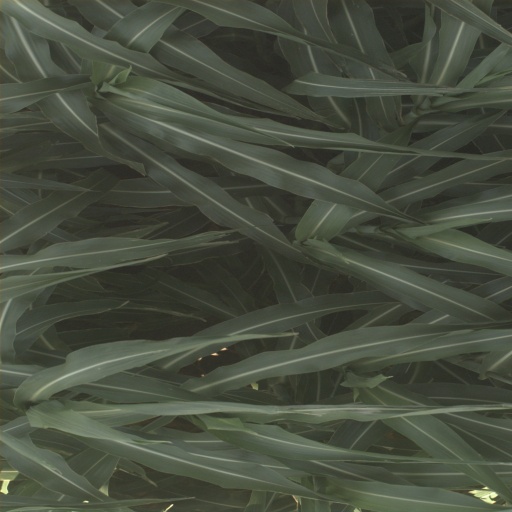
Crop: sorghum